Colin Trevorrow

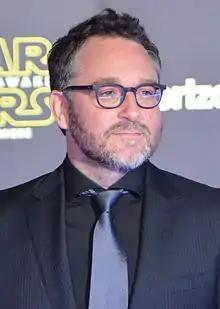
Trevorrow at the December 2015 premiere of ""

In August 2015, Walt Disney Studios chairman Alan Horn announced that Trevorrow would direct "" (2019). Trevorrow and Connolly subsequently began writing the script for the film; titled "". However, in August 2017, writer Jack Thorne was brought in to rewrite the script due to dissatisfaction by Lucasfilm with their script. By September 2017, Trevorrow was let go from the project due to creative differences and was replaced as director by "" director J. J. Abrams, who co-wrote the script with Chris Terrio. However, Trevorrow and Connolly still received story writing credit in addition to Abrams and Terrio. Trevorrow donated residuals he earned from the film to charity.